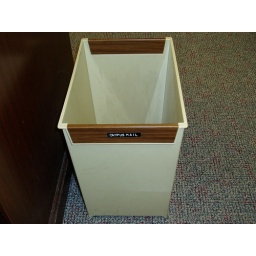
I took the bag out of the trashcan in my office for the first time today, and discovered that my trashcan is labeled.